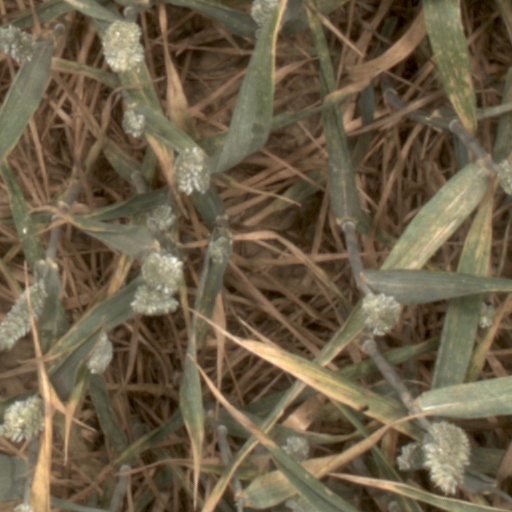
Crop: wheat